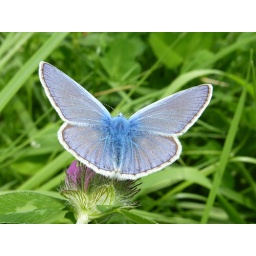
A common blue butterfly in Austria.